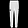
Label: Trouser